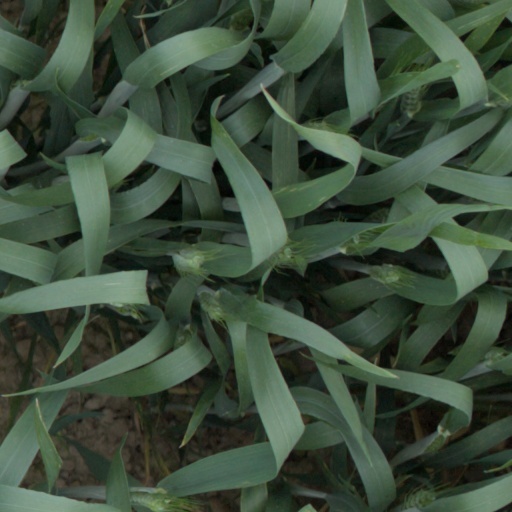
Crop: wheat